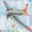
Label: airplane